Bette Davis Eyes

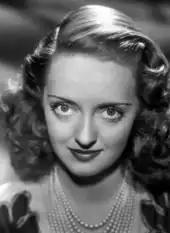
Bette Davis in 1939

"Bette Davis Eyes" was written in 1974 by Donna Weiss and Jackie DeShannon, the latter of whom recorded the song that same year for her album "New Arrangement". Weiss had traveled to DeShannon's house with a set of lyrics, including several additional verses that were ultimately scrapped. DeShannon refined some of the lyrics and also developed the song's music. In this original incarnation, the track is performed in an "R&B lite" arrangement, featuring a prominent uptempo piano part, as well as flourishes of pedal steel guitar and horns. However, it was not until March 1981, when Carnes recorded her version of the song in a radically different synthesizer-based arrangement, that it became a commercial success.